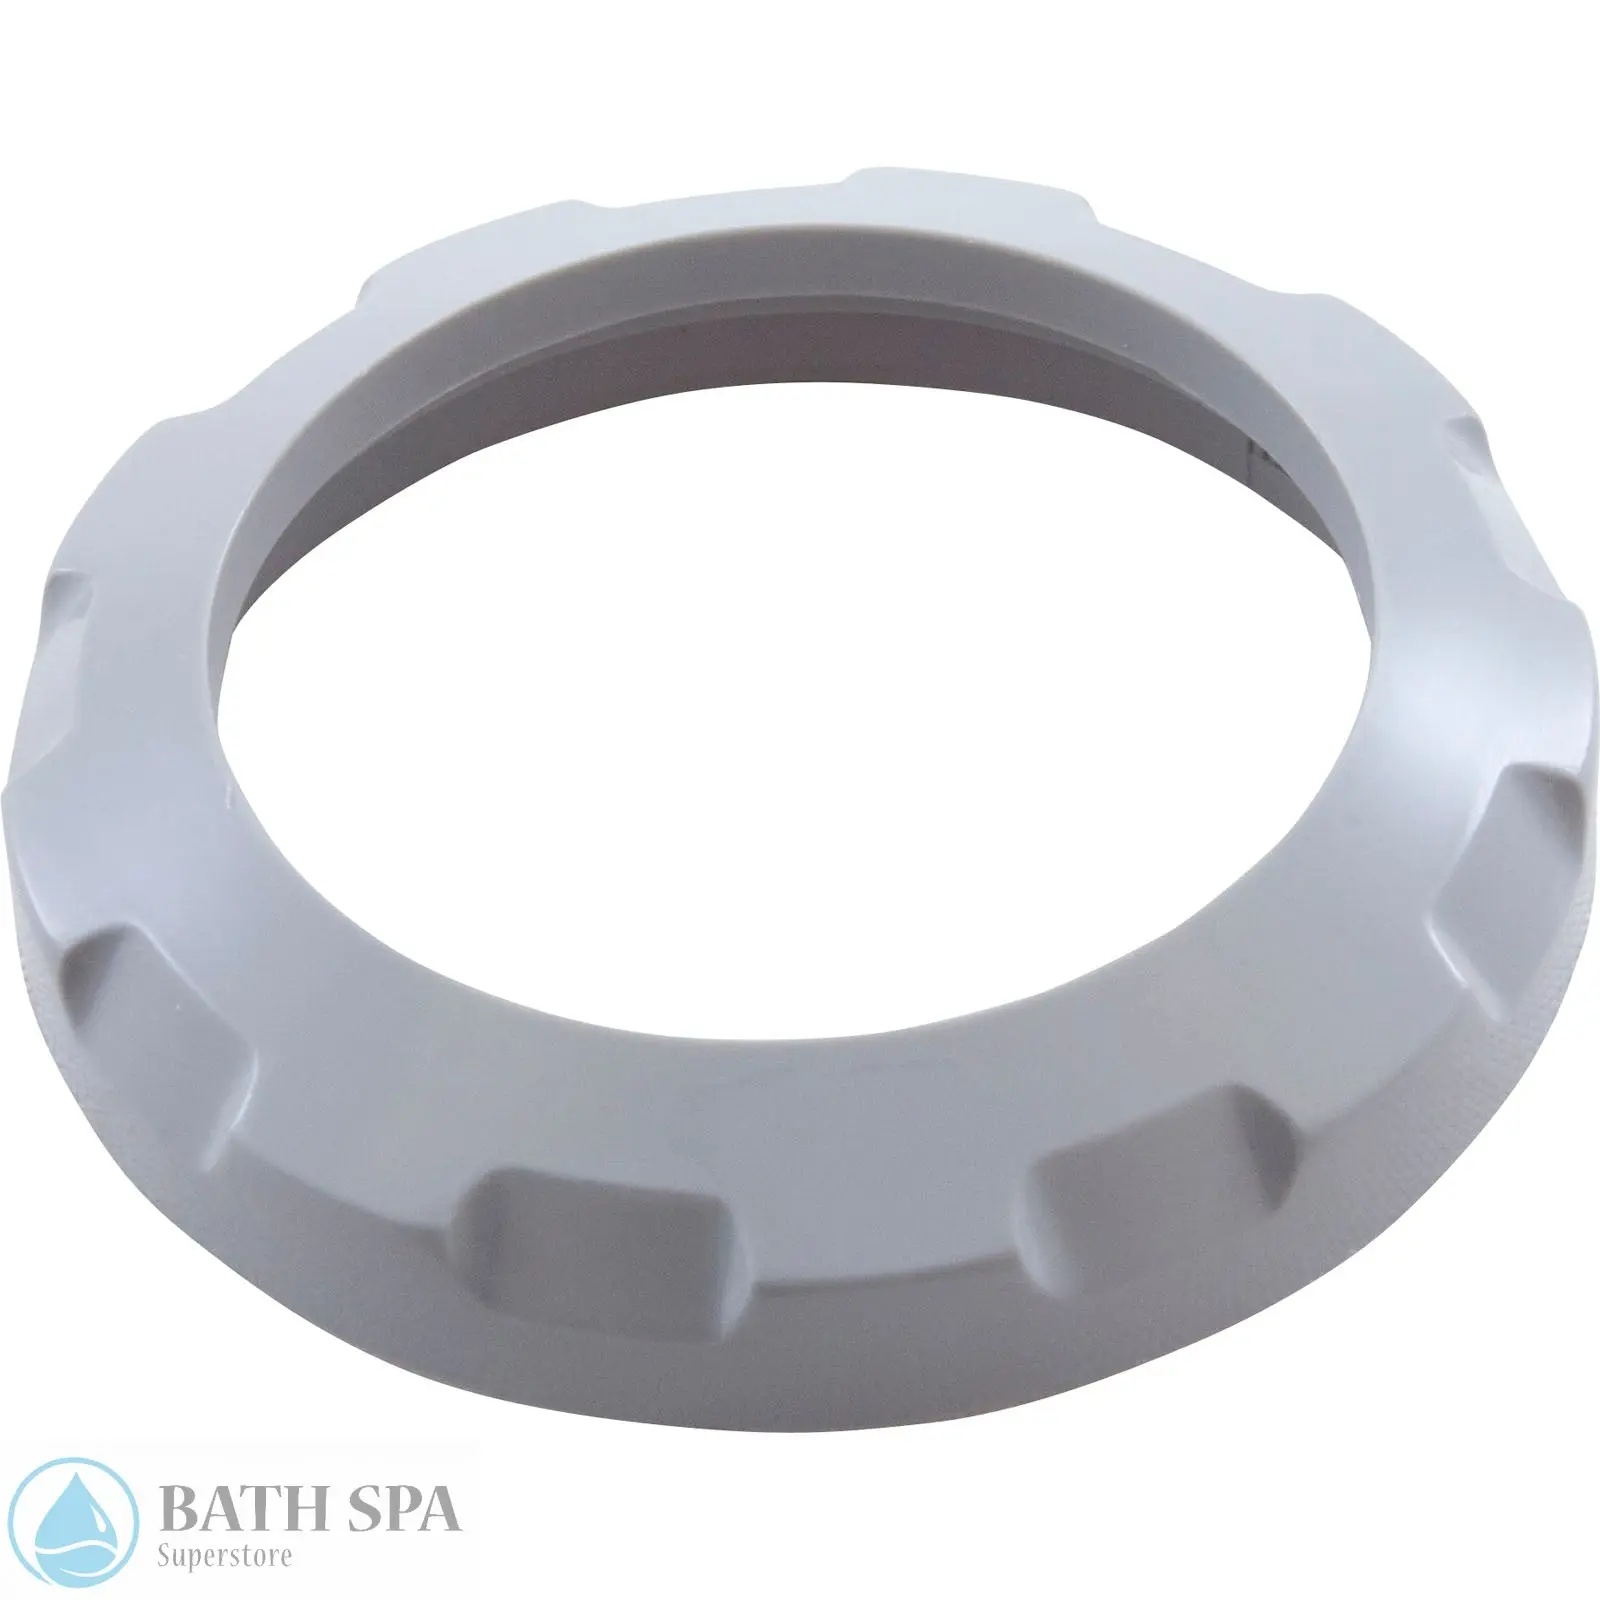
Balboa Duo Blaster Jet Grill [Grey] (36-3921SL GRY)
Balboa Duo Blaster Jet Grill [Grey] (36-3921SL GRY) Balboa Water Group (BWG) is dedicated to providing only the highest quality spa systems and spa replacement products to their customers. They design the Balboa products and systems to provide the basic functionality that you need matched with the additional features that you want. Whether you are replacing a bath or spa pump, heater, electronic spa control system, jets, or white goods, we have the right solution for you, at an affordable price. If you need assistance in finding the right replacement products, give us a call at 800-918-9143 today! We can also be reached via chat or e-mail during normal business hours. WHY USE BALBOA WATER GROUP PRODUCTS? Jet Part Type Escutcheon/Faceplate Manufacturer HydroAir/Balboa Model Duo Blaster Face Diameter 1-5/8" Color Gray, Medium Face Style Deluxe Scalloped
Brand: Balboa Water Group
Category: Home & Garden > Pool & Spa > Pool & Spa Accessories > Pool & Spa Maintenance Kits